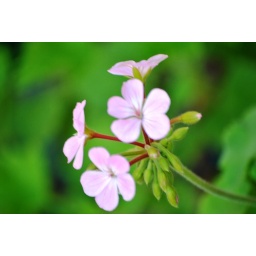
cute pink flowers growing in my grandparents back garden.